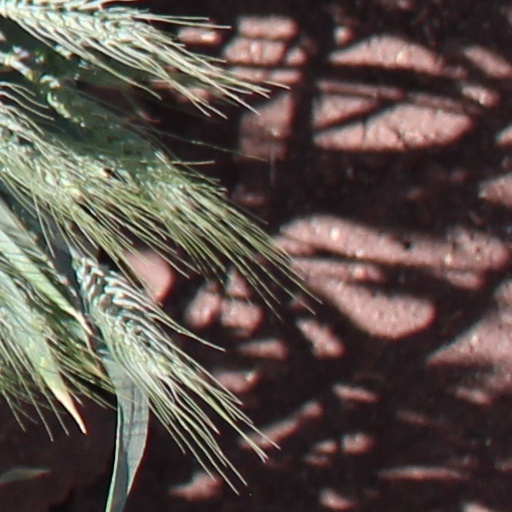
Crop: wheat